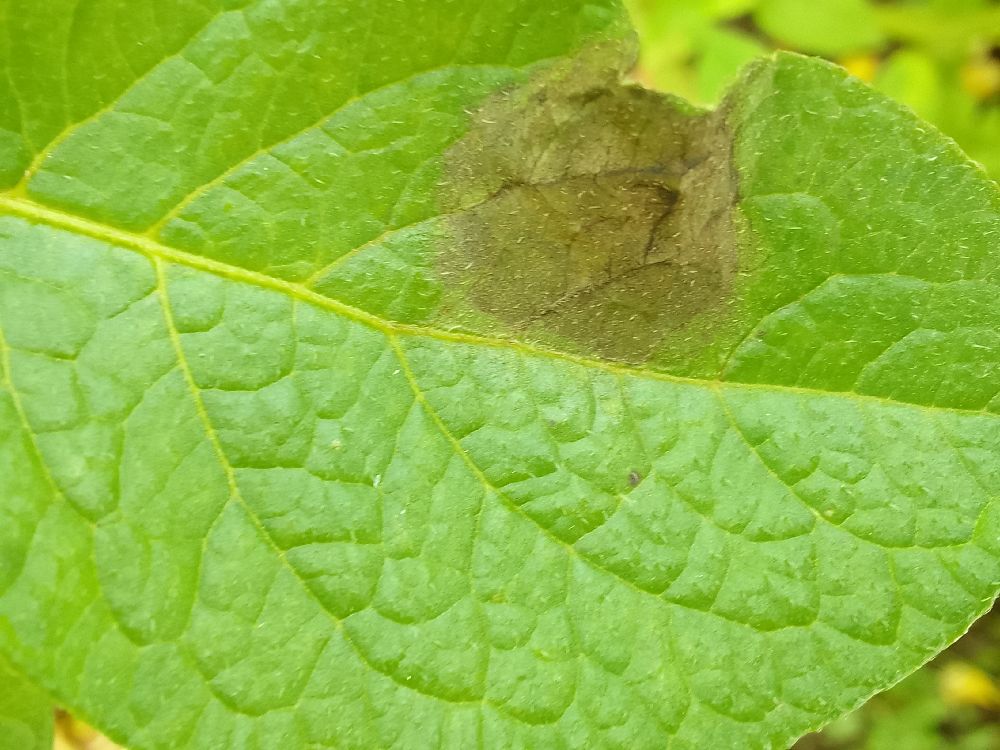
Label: Late blight